Thomas Laurent

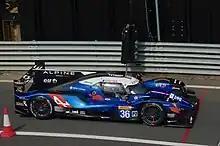
Laurent's Signatech Alpine Elf LMP2 car at the 2019 4 Hours of Silverstone

In 2017 it was announced that Laurent would race in the World Endurance Championship in the LMP2 class. He drove for Jackie Chan DC Racing in a Jota Sport run Oreca 07 alongside Tung and Oliver Jarvis.